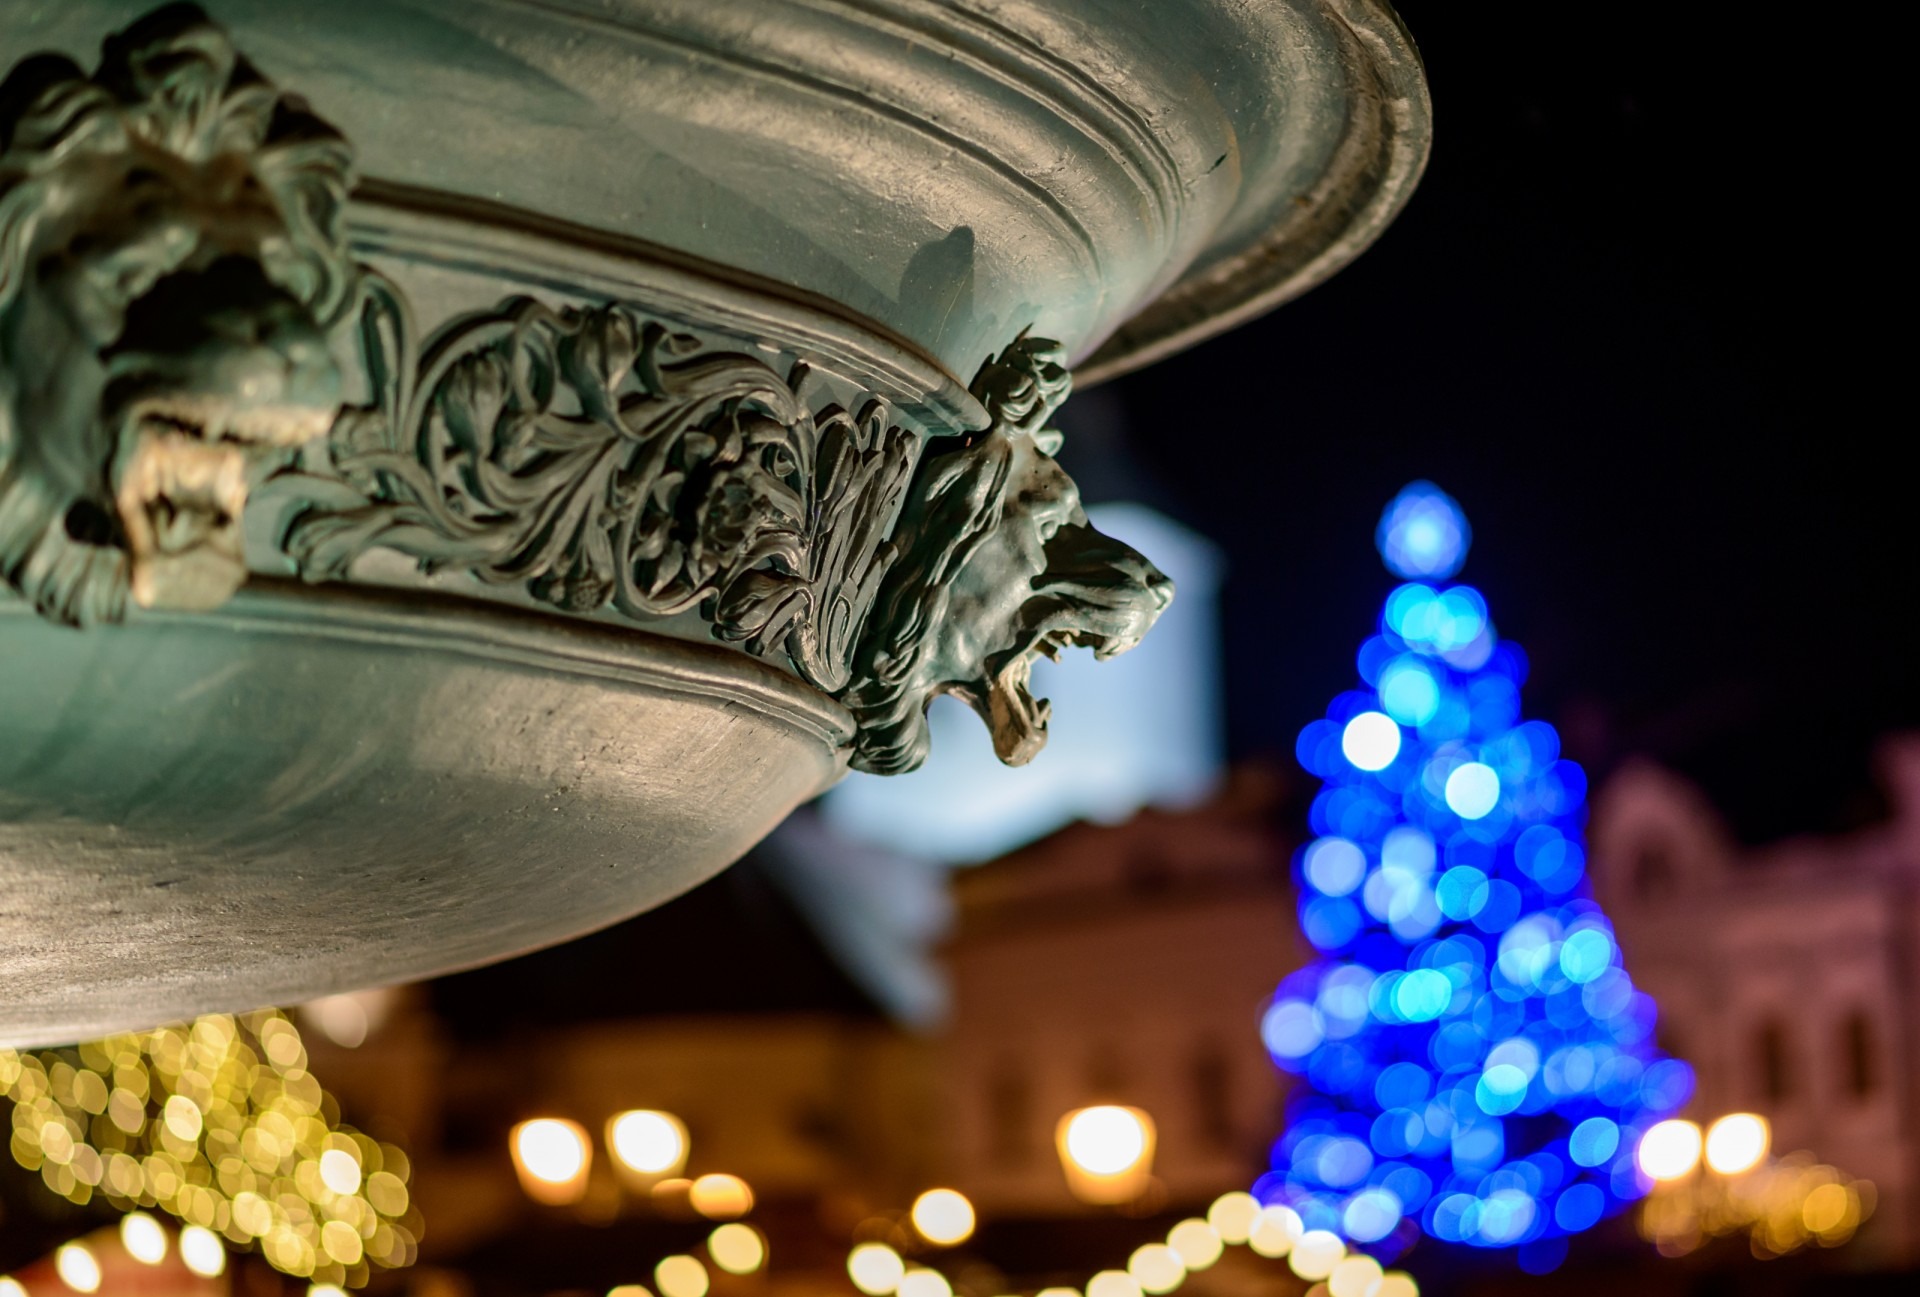
light, bokeh, statue, color, yellow, christmas, lighting, christmas tree, christmas decoration, light blue